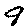
Label: 9